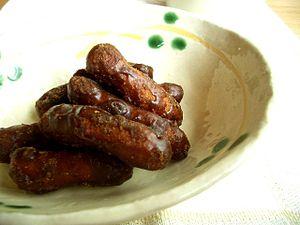
Un karintō est un wagashi, pâtisserie traditionnelle japonaise. C'est un biscuit sucré à la farine de blé.